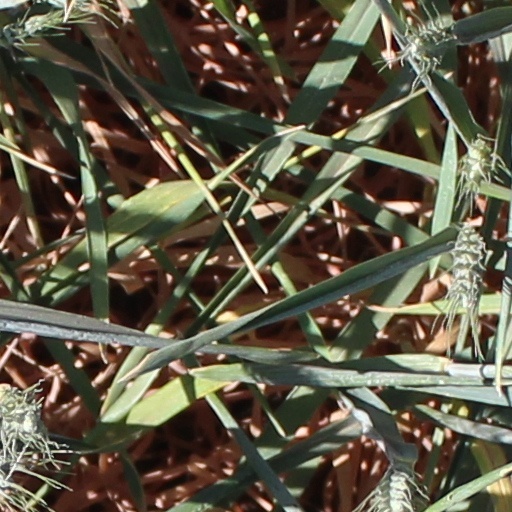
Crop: wheat